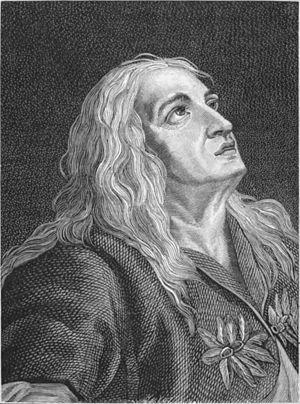
Jean-Baptiste Britard, dit Brizard, né à Orléans le 7 avril 1721 et mort à Paris le 30 janvier 1791, est un comédien français.